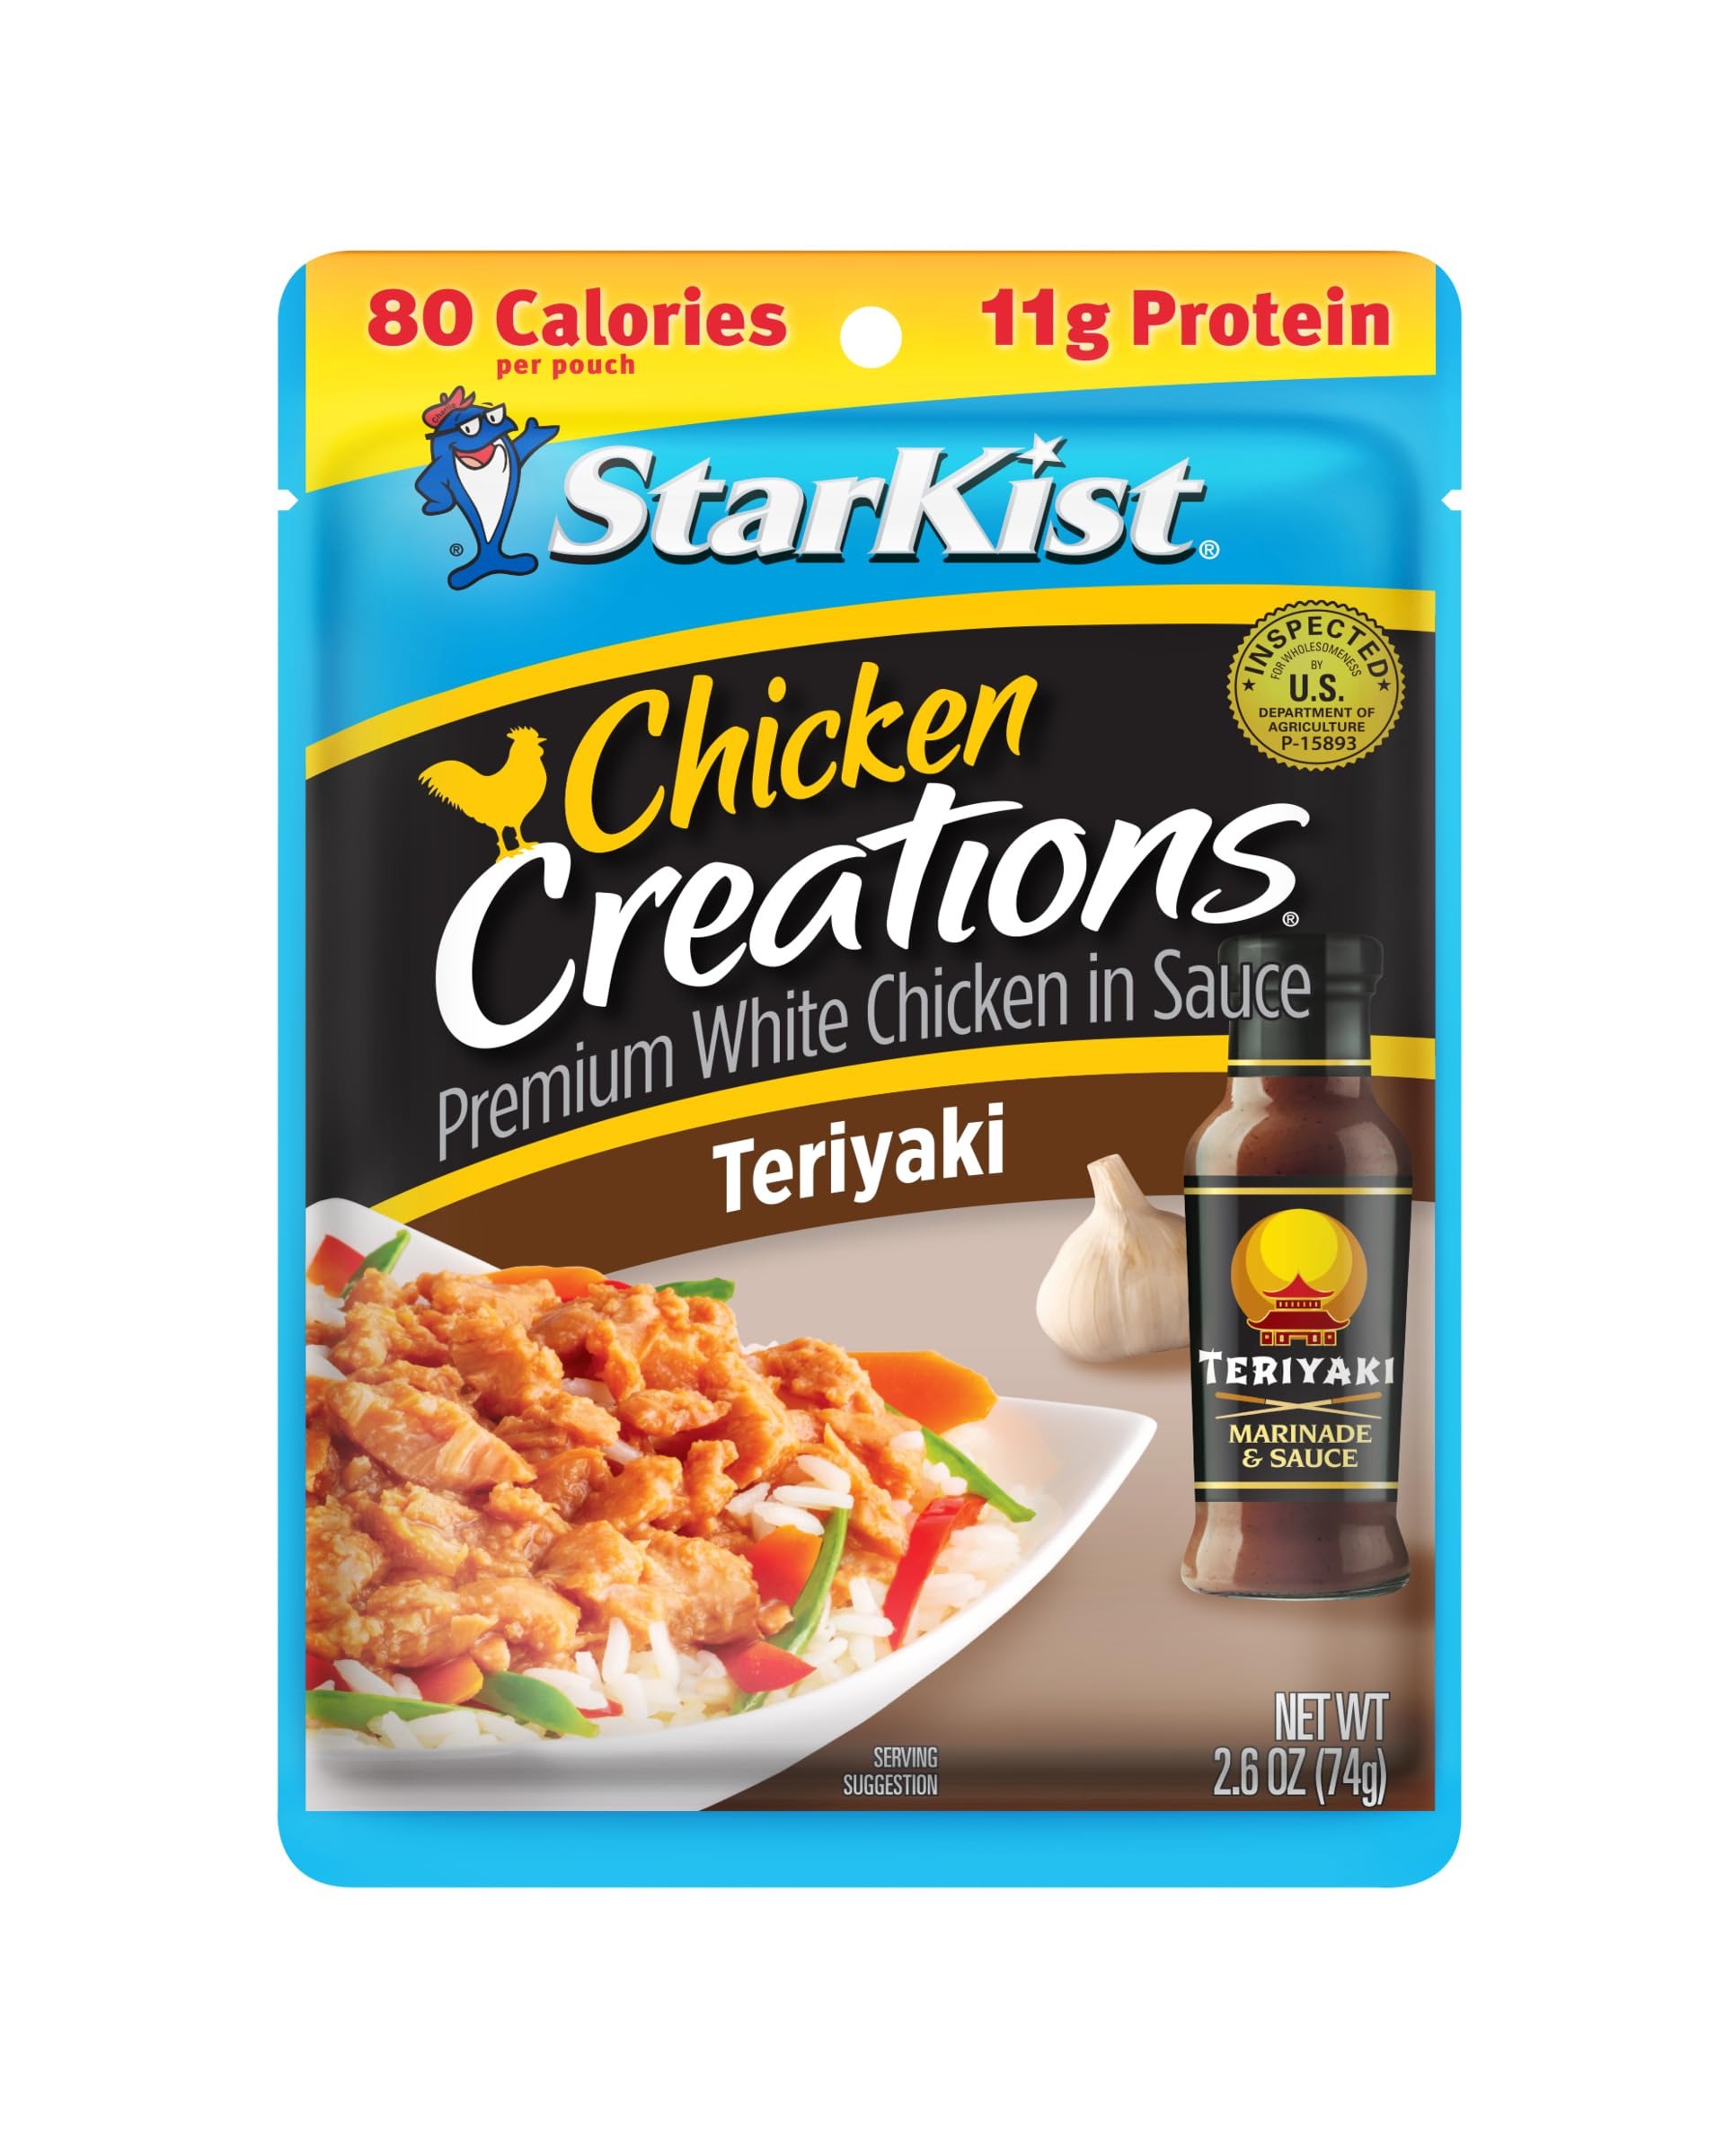
Item Name: StarKist Chicken Creations Teriyaki, Single Serve Pouch, 2.6 oz
Bullet Point 1: Delicious Flavor: Our tender, white chicken is marinated in a zesty teriyaki sauce that is delicately balanced with soy sauce, garlic and ginger. Our Starkist Chicken Creations Teriyaki pouches are a popular favorite that you can take anywhere, anytime
Bullet Point 2: Good Source of Lean Protein: Our Chicken Creations pouch is made with premium white chicken, raised on American farms and packed in the USA. It has 11g of protein and 80 calories per pouch
Bullet Point 3: Add Variety to Your Diet: StarKist Chicken Creations Teriyaki Chicken is a wholesome choice for a snack or meal It’s the perfect fit for today’s active lifestyle, and goes well with Keto, Mediterranean, and Weight Watchers diet plans
Bullet Point 4: Flavor Fresh Pouch: Our flavor fresh ready-to-eat chicken pouch preserves the freshness of your favorite meal or snack, so it’s always delicious and ready when you are. There’s no can opener required or draining necessary - just tear, eat and go
Bullet Point 5: Easy to Store: The StarKist Chicken Creations Teriyaki Chicken pouch is easy to store and great to have handy when hunger strikes, whether you’re on the go, at the office or at home
Value: 2.6
Unit: Ounce

Price: 3.99